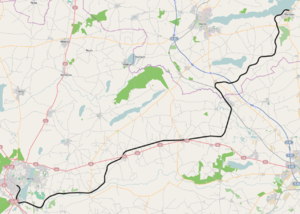
Mariager-Fårup-Viborg Jernbane
Banens linjeføring
Mariager-Fårup-Viborg Jernbane – eller Mariagerbanen – var en dansk privatbane.